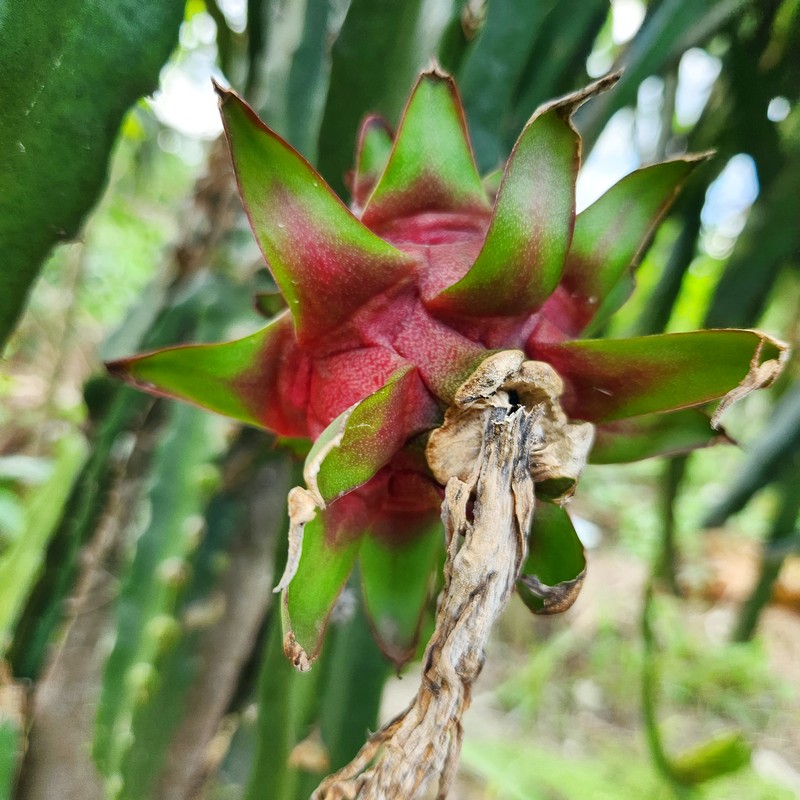
Label: Fresh Dragon Fruit